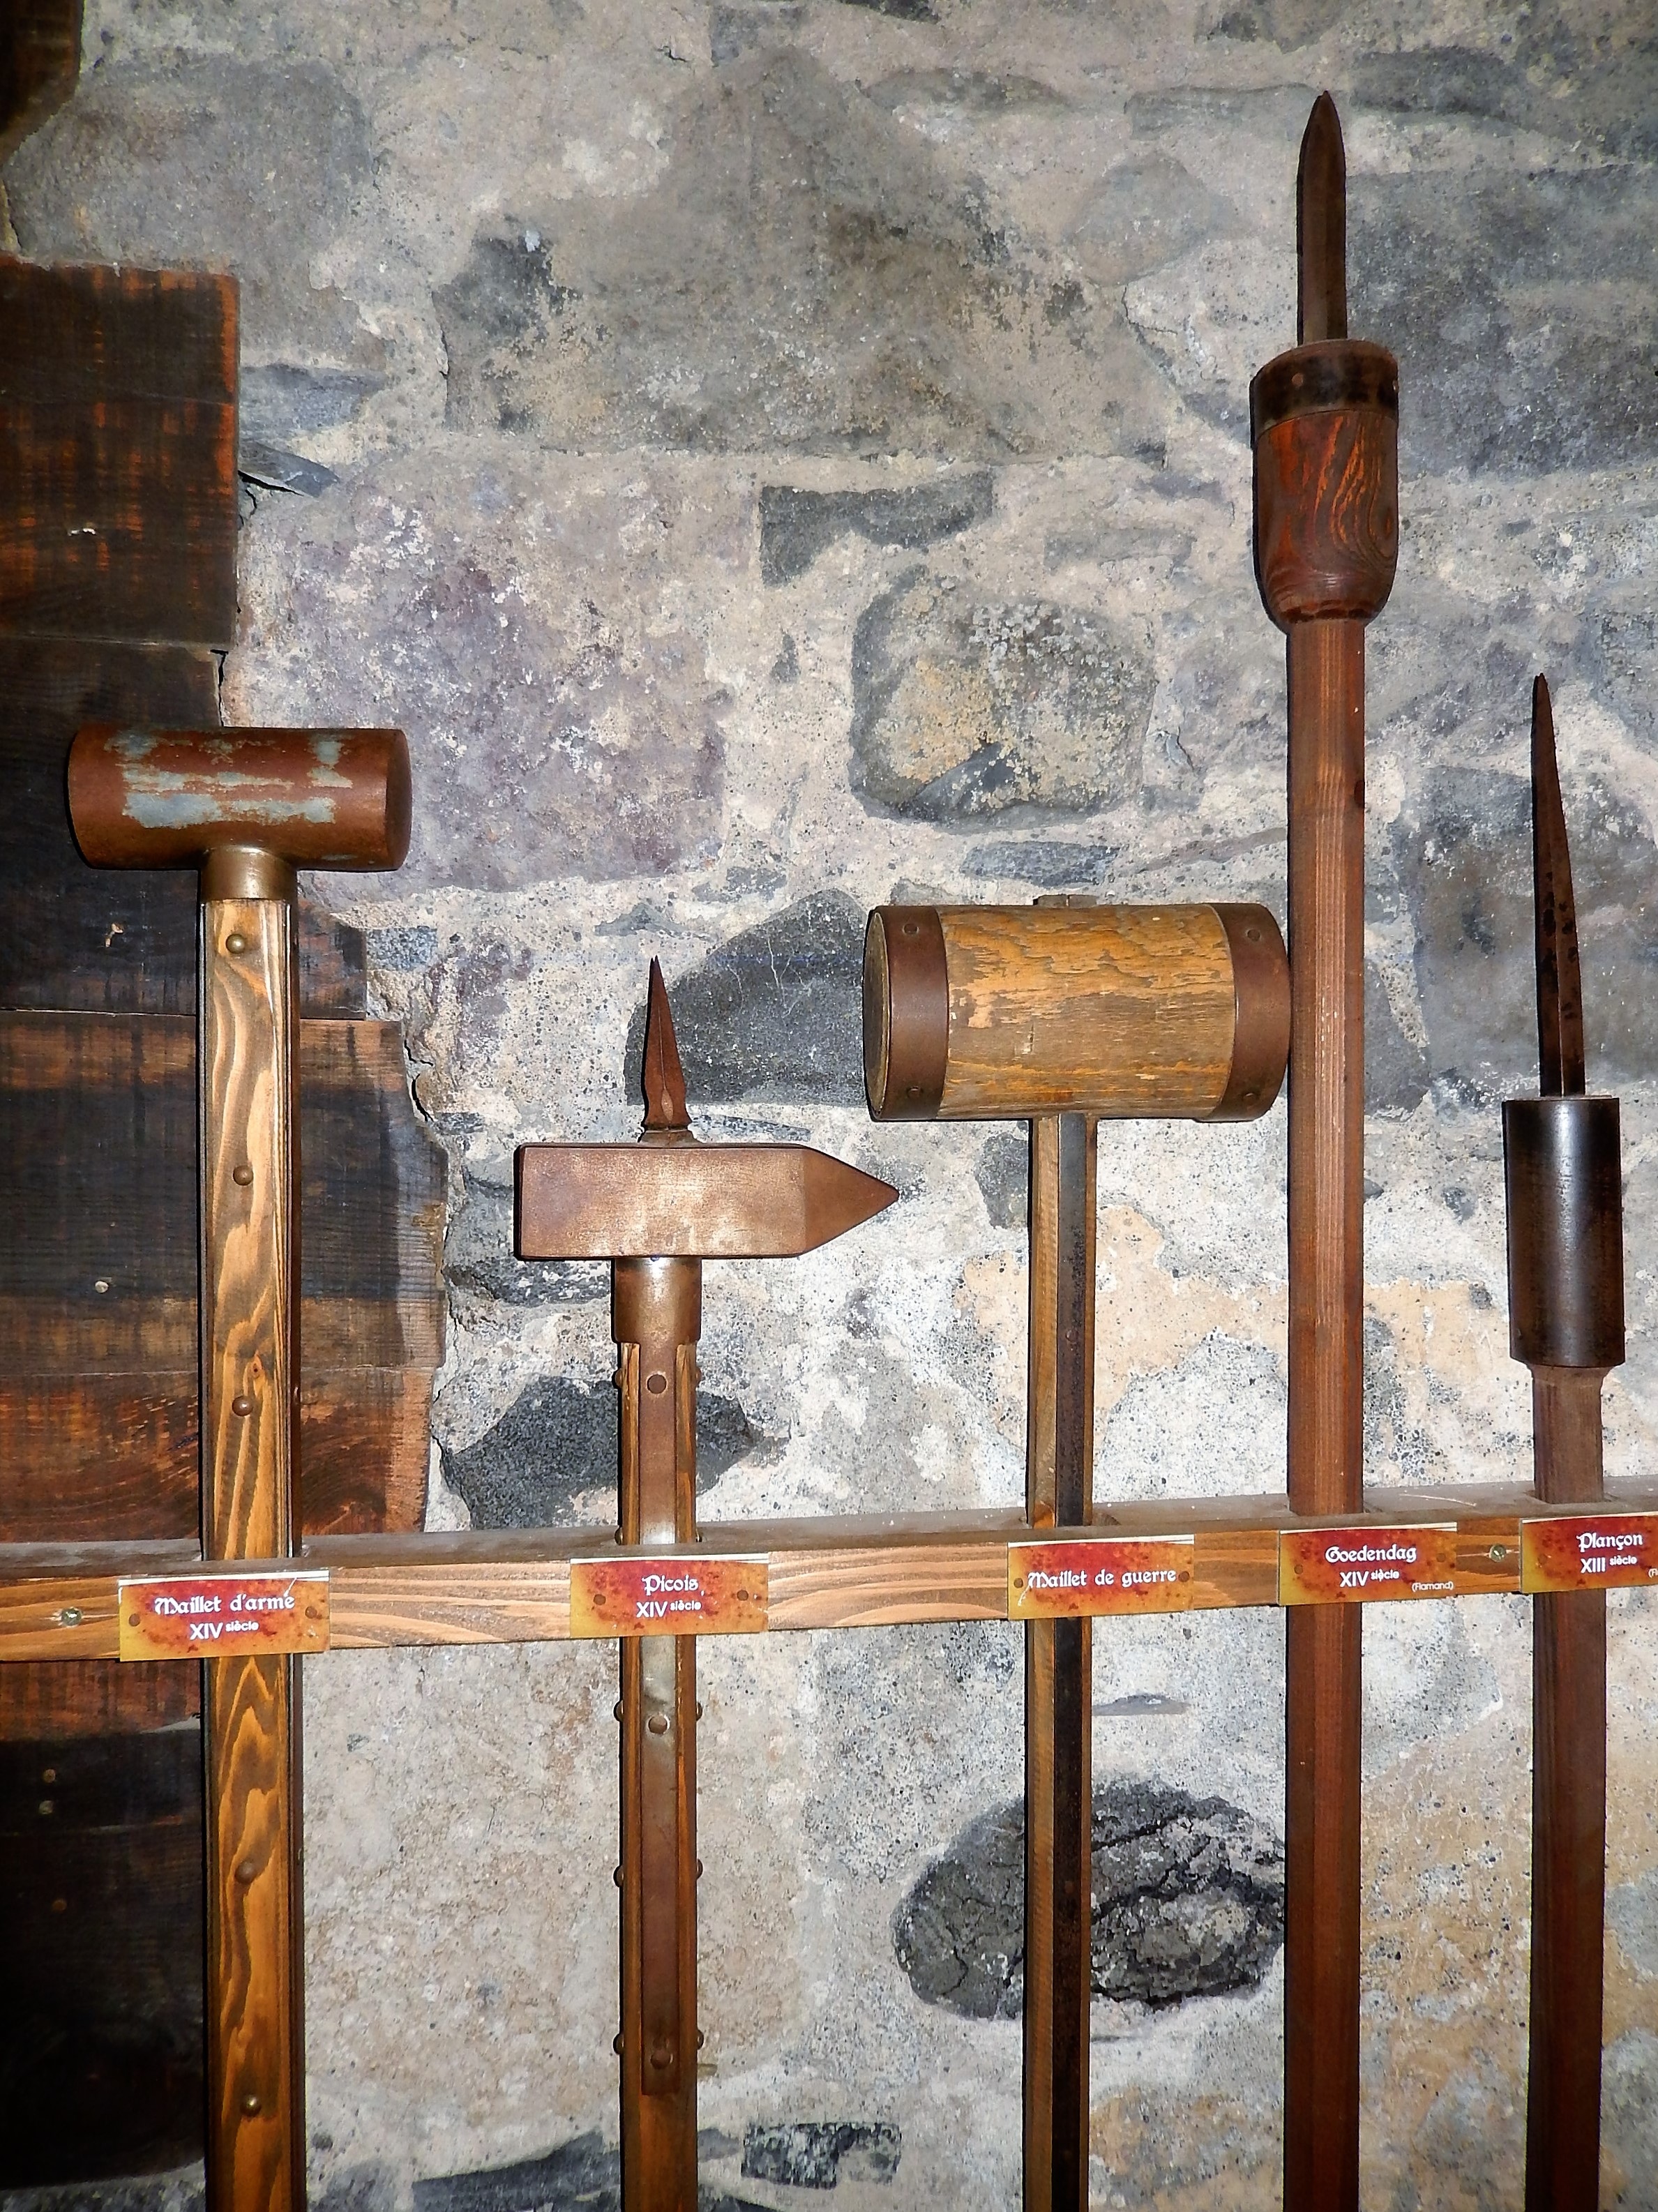
wood, wall, castle, furniture, weapons, iron, carving, former, chivalry, man made object, ancient history